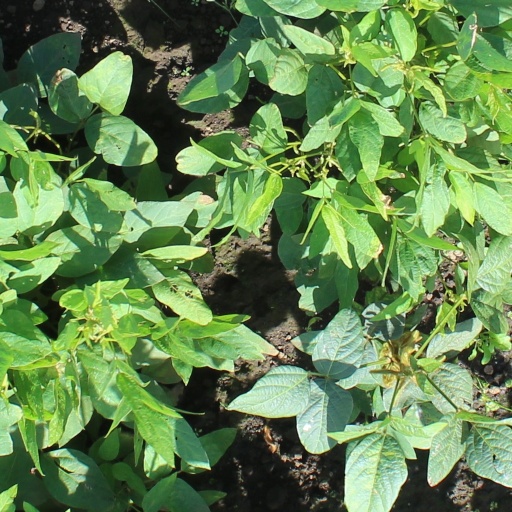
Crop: soybean